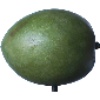
Label: Mango 1